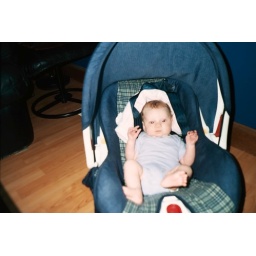
April in car seat wanting to be free